SMS Sankt Georg

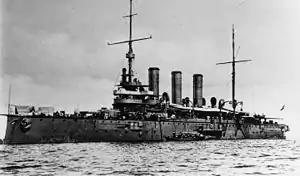
The armored cruiser

In the late 1880s, the Austro-Hungarian Navy began experimenting with the ideas of the French "Jeune École" (Young School), which suggested that flotillas of cheap torpedo boats could effectively defend a coastline against a fleet of expensive battleships. The Austro-Hungarian "Marinekommandant" (Navy Commander) at the time, "Vizeadmiral" (Vice Admiral) Maximilian Daublebsky von Sterneck, led the decision to adopt the strategy, which involved building cruisers—to which he referred as "torpedo-ram cruisers"—to support the torpedo boat flotillas. But by 1891, opponents of Sterneck had coalesced and forced him to delay further cruiser construction in favor of new capital ships—what became the s—until 1895 when the cruiser was authorized.